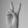
ASL letter: V